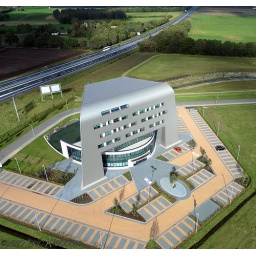
New office building in Assen